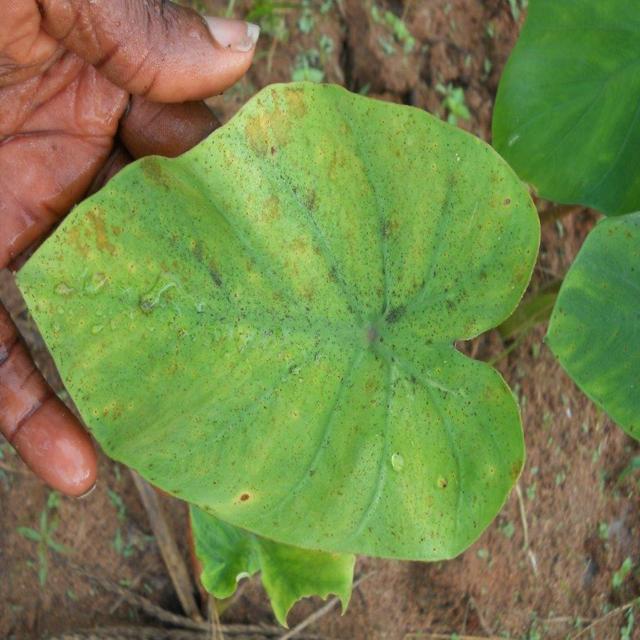
Label: Early_Blight